Andi Lila

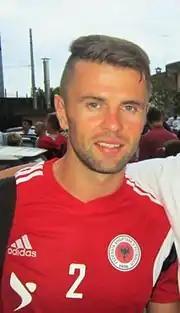
Lila Lila on international duty in 2015.

Lila was first called up to the Albania national team by Otto Baric in late 2007; it was his performances as a right back for Besa Kavajë in the Albanian Superliga that caught the eye of the Croatian. He made his debut for the senior team in a Euro 2008 qualifiers against Romania in Bucharest on 21 November 2007. Lila started the game at right back and played the full 90 minutes. However it was not a debut to remember because the match ended 6–1 to Romania and the coach that had called the young defender up to the senior squad quit as the head coach of the Albania national team just one hour after the final whistle of the embarrassing defeat.